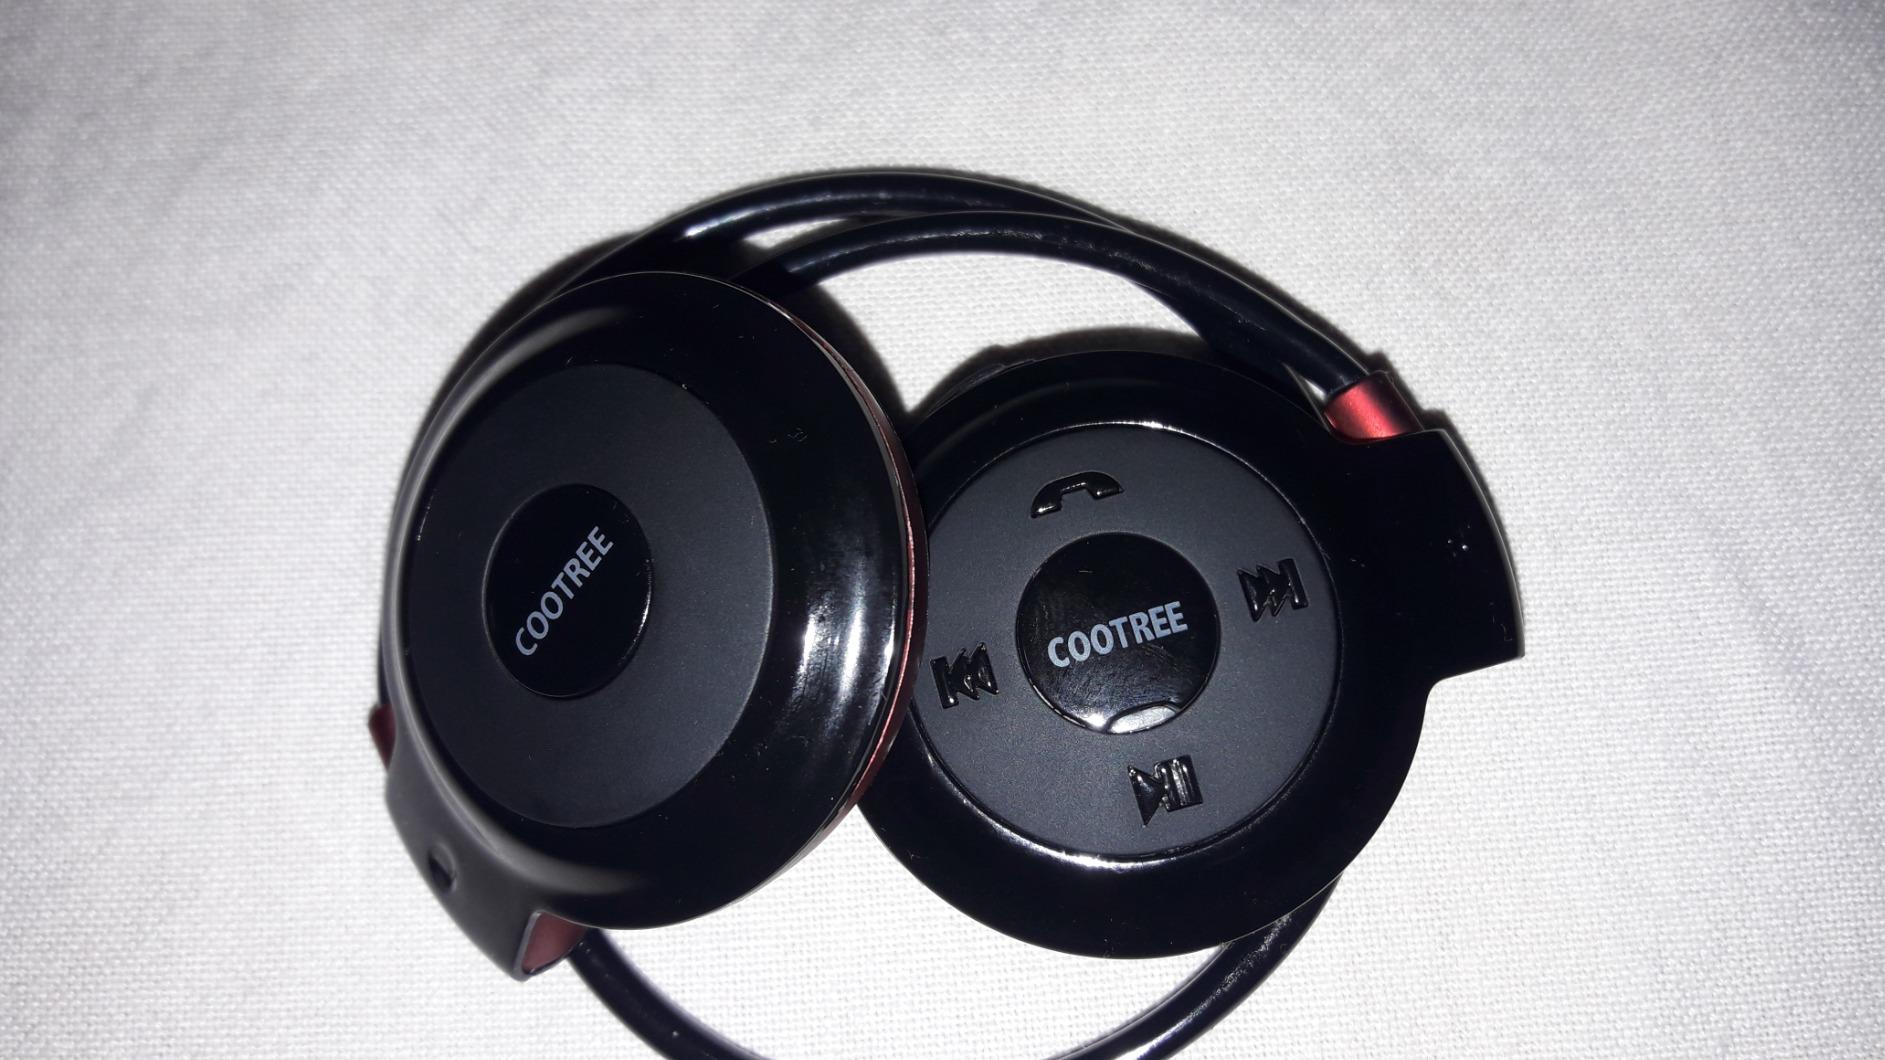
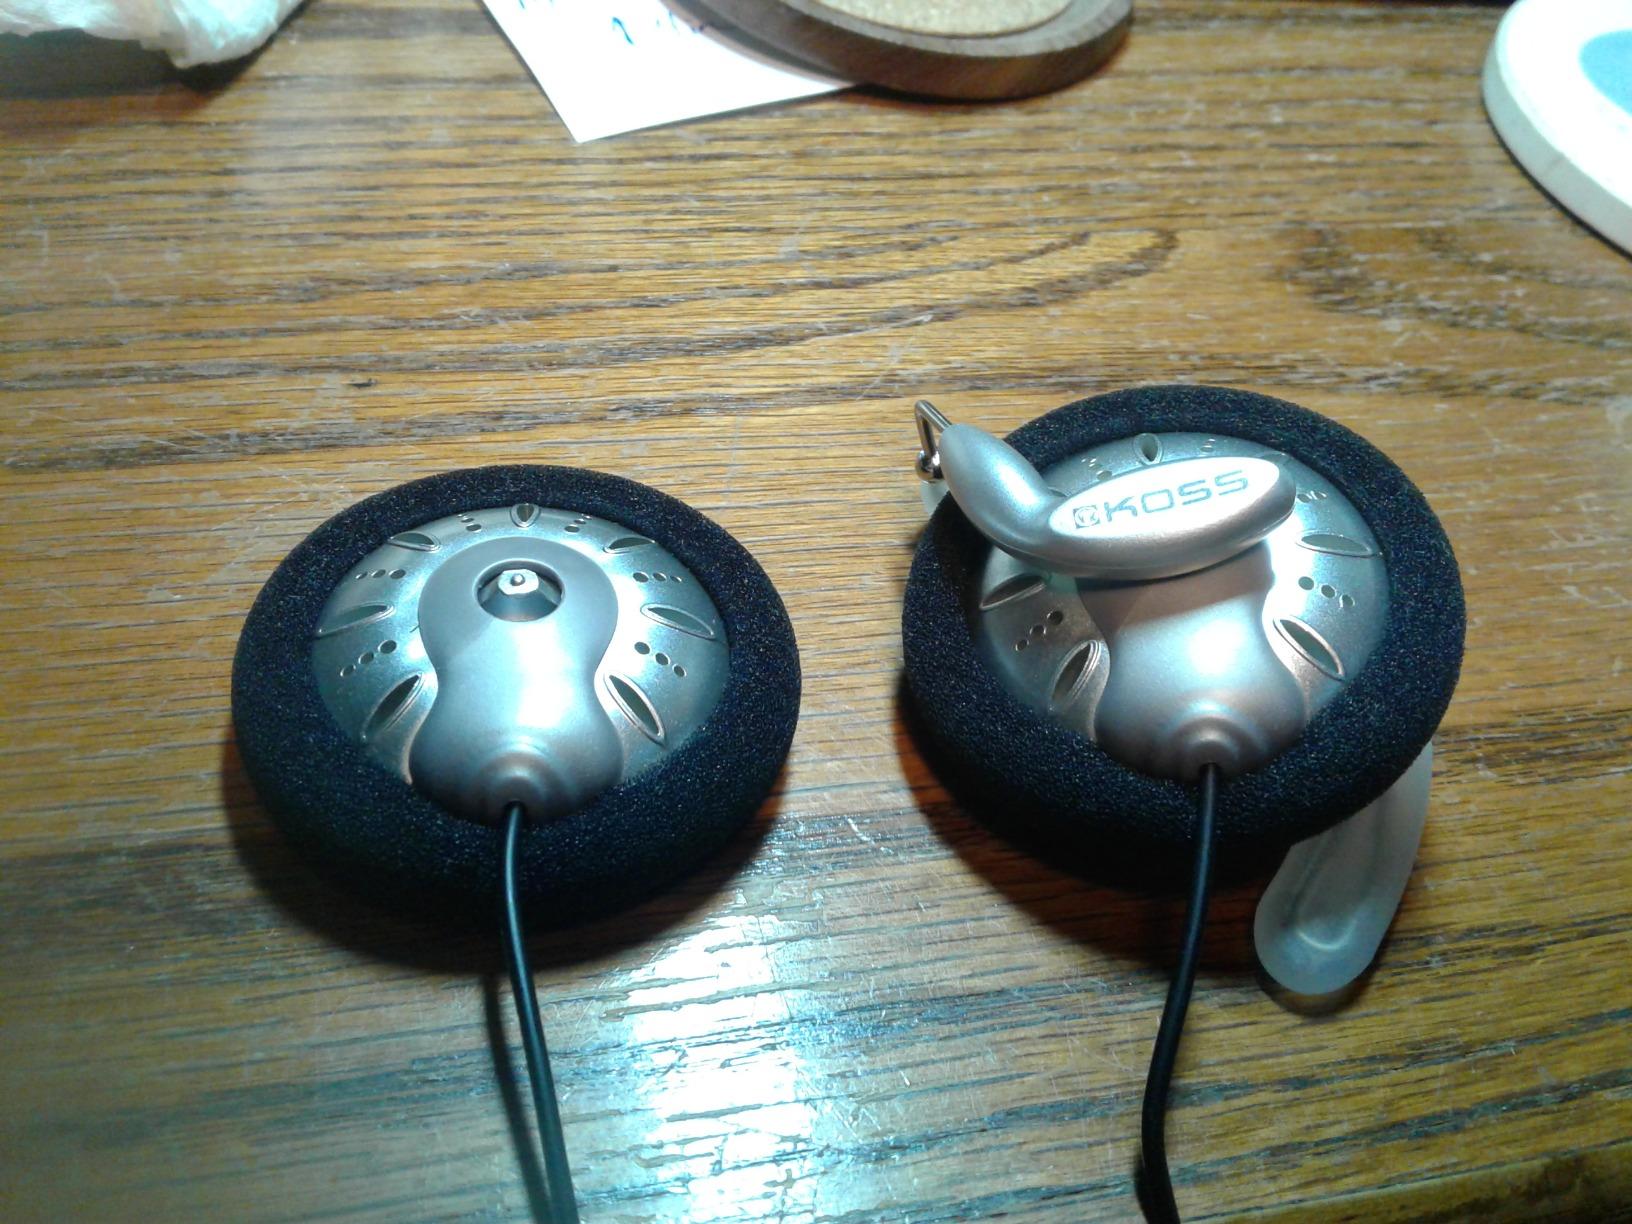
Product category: headphones
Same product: no